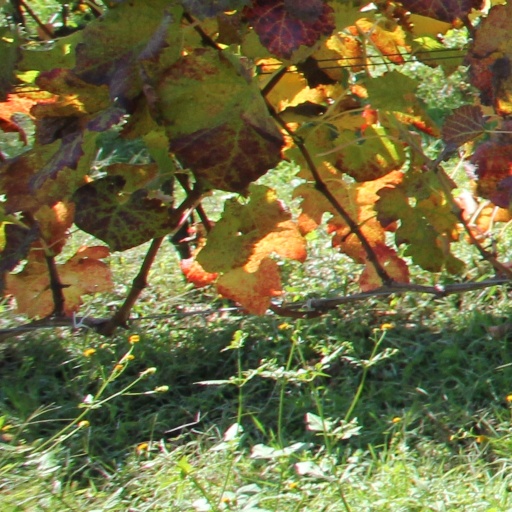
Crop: grape